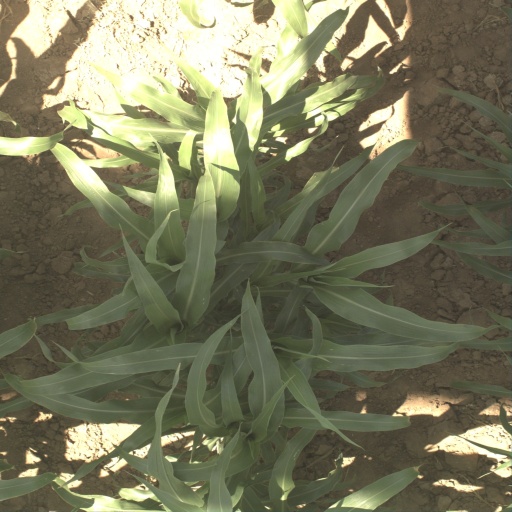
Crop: sorghum